All the Light Above It Too

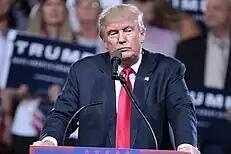
Much of the album, including the hit song "My Mind Is for Sale," is about Donald Trump. Johnson held a negative view about the candidate.

The first track of the album called "Subplots" is the introduction to the album which states that all of the other tracks supplement that one which collages all the songs together. A segment on the song was released on "Outside Online" as a podcast which plays the lines ""And all the light up to the sun, and all the light above it too is gunna rise and shine"." This states that no matter how bad things get, we will always have nature to believe in, love, and cherish. And how the sun just doesn't shine up, but everywhere and to others. The album then goes on to tell a large story in chronological order. The first four songs of the album are all socially political songs, and once you reach "Big Sur" you get happy, because it is a happy place to go on vacation. Most of the first four songs are written about current events in the news, which was very predictable coming from Johnson. This is because many of his past songs have been about the news, including "The News", "Cookie Jar", and "Good People". In this case the songs give hints about Trump's quote "fake news". On the "Outside Online" podcast, Johnson also explained that he has a rule that he has to have a song to express his love with his wife Kim on every album. On this album, that song is "Love Song #16". "Gather" is a later song on the album that talks about people standing up against Trump. The song features a more pop and melodic groove, while Johnson decided to add in several instrumental percussion noises. "Gather" is one of the few songs off of the album to truly go through full post-production, and the style is similar to Beck's album "Mellow Gold".